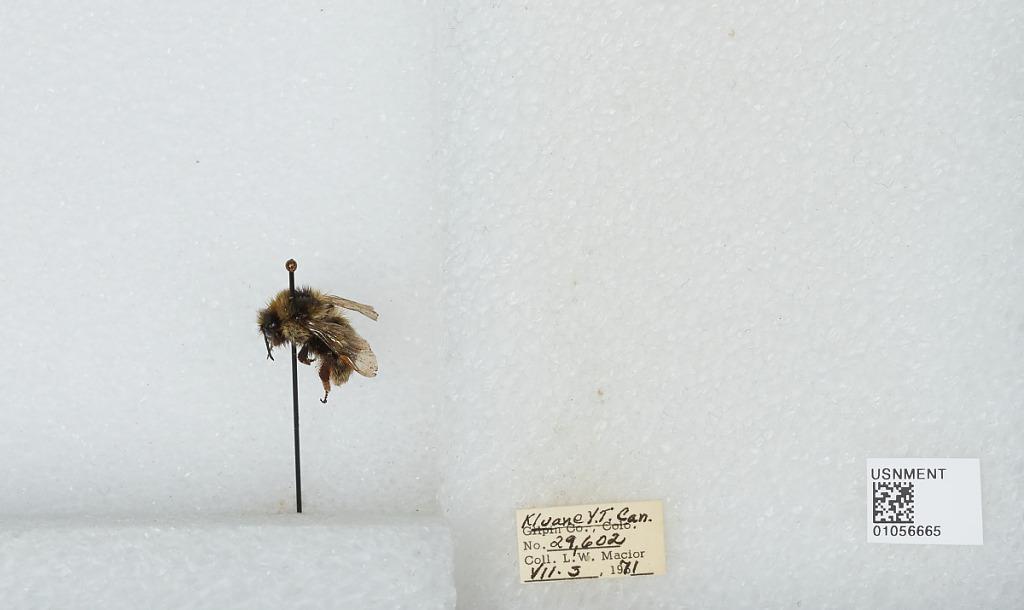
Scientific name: Bombus bifarius nearcticus
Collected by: L. Macior
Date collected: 1971-7-3
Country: Canada
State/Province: Yukon Territory
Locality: Kluane
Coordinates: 60.75, -139.5